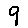
Label: 9